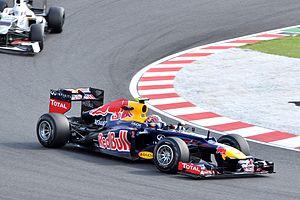
Mark Alan Webber, né le 27 août 1976 à Queanbeyan en Australie, est un pilote automobile australien qui a disputé le championnat du monde de Formule 1 de 2002 à 2013, totalisant neuf victoires avec Red Bull, terminant à trois reprises troisième du championnat et contribuant sur la même période à l'obtention de quatre titres constructeurs de son écurie. Il se consacre ensuite à l'endurance avec Porsche de 2014 à 2016 et est sacré champion du monde en 2015.